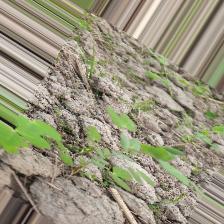
Label: Powdery Mildew